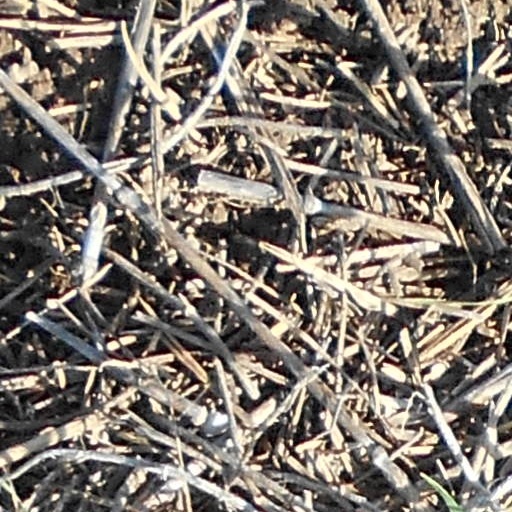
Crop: wheat